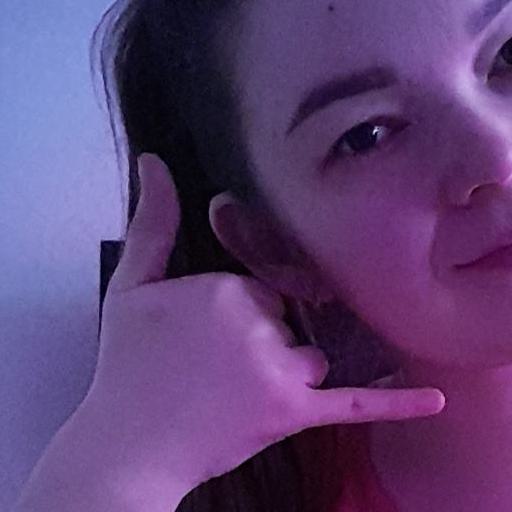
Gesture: call